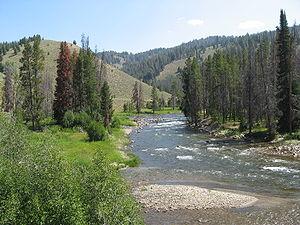
La Salmon River est le plus important affluent de la Snake River. Il coule dans les Salmon River Mountains. Salmon River dans la Sawtooth NRA.
Le Snake ou plus communément la Snake River est une rivière américaine, qui coule dans le nord-ouest du pays. Son nom signifie « serpent » en anglais ; il a probablement dérivé d'un signe en forme d'un « S » que les Amérindiens Shoshone ont fait avec leurs mains pour imiter la natation des saumons. La rivière Snake mesure 1 670 km de longueur et est le plus long affluent du fleuve Columbia. Il prend sa source dans le Wyoming dans le parc national de Yellowstone avant de poursuivre vers le parc national du Grand Teton. Elle traverse l'État de l'Idaho et forme sa frontière ouest avec l'Oregon. Elle entre ensuite dans l'État de Washington pour rejoindre le fleuve Columbia à Pasco. Son débit moyen est de 1 610 m³/s.
La rivière Salmon est une rivière qui s'écoule sur 684 km en Idaho au nord-ouest des États-Unis. Il s'agit d'un important affluent de la Snake River qui se jette elle-même dans le fleuve Columbia. Elle est également nommée The River of No Return.
La rivière Salmon est une rivière qui s'écoule sur 684 km en Idaho au nord-ouest des États-Unis. Il s'agit d'un important affluent de la Snake River qui se jette elle-même dans le fleuve Columbia. Elle est également nommée The River of No Return.